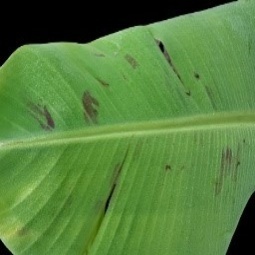
Label: Healthy